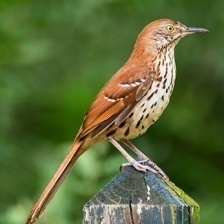
Species: BROWN THRASHER
Scientific name: TOXOSTOMA RUFUM